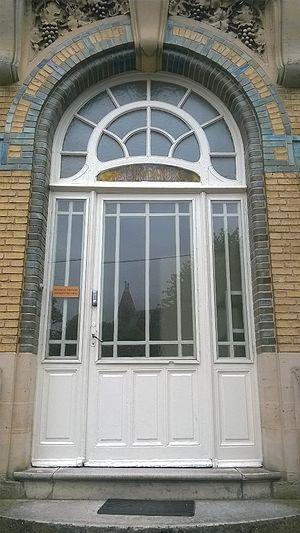
Porte d'entrée d'un bâtiment dessiné par l'architecte Octave Gelin, rue du Maréchal Leclerc, à Châlons-En-Champagne, 1910
Octave Gelin, né à Saint-Maixent-l'École le 4 juin 1874 et mort à Châlons-en-Champagne le 9 août 1932, est un architecte français.